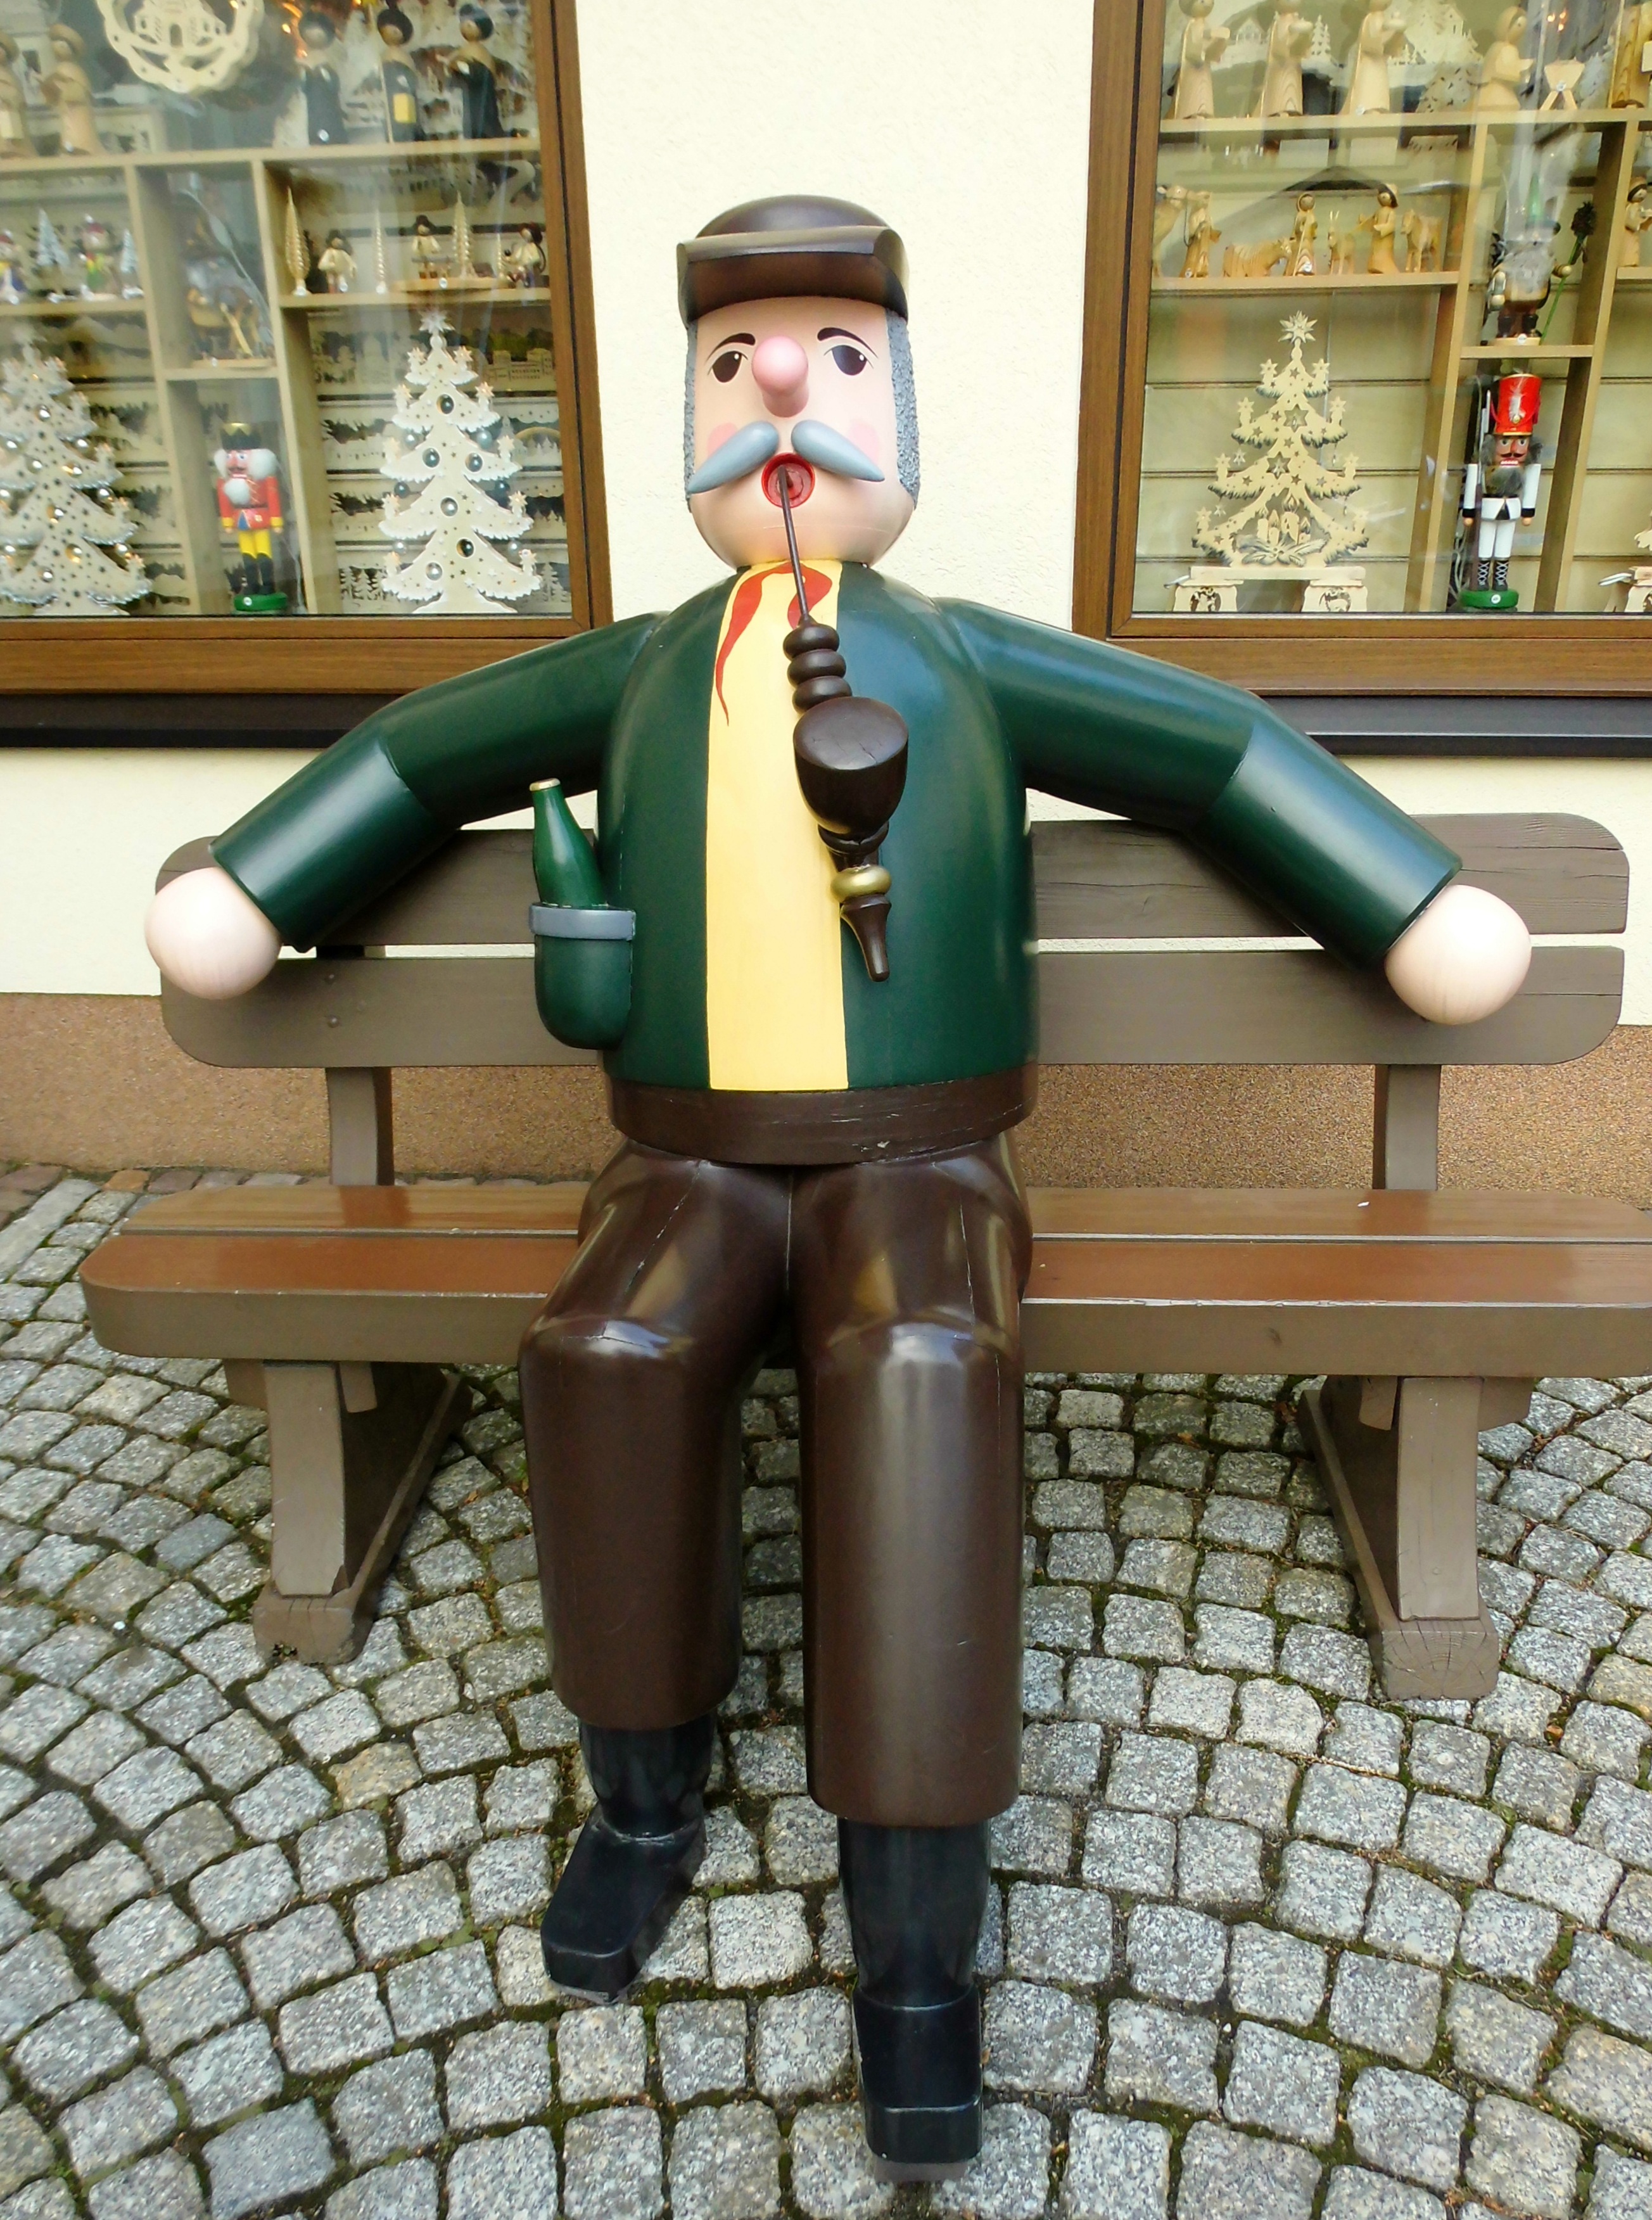
decoration, toy, advent, christmas time, jewellery, grandfather, action figure, tradition, folk, screenshot, smoker, ore mountains, seiffen, plus size, wood sculpture, art form, human positions